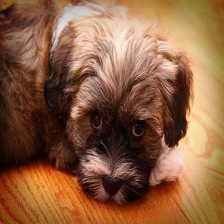
Species: dog
Breed: havanese